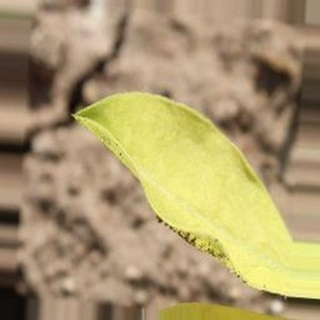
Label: groundnut_nutrition_deficiency